Punjabi culture

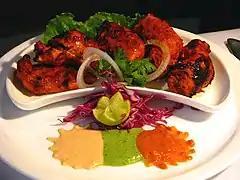
Tandoori chicken is a popular dish in Punjabi cuisine.

Amid the murals based on profane subjects, depictions of scenes from traditional Punjabi folklore are commonplace, such as "Heer Ranjha", "Mirza Sahiban", "Sohni Mahiwal", "Sassi Pannu", "Laila Majnun", "Raja Rasalu", and more. A lot of the depicted stories are ultimately based upon bardic literature, such as the legends of "Shah Behram" and "Husan Banu". There are also paintings based upon traditional folk ballads, such as "Puran Bhagat". Additionally, there are paintings of various "Nayika" themes, including the "Ashta-nayika" (eight heroines). There also exists wall paintings based upon the "Sat Sai" of Bihari. There are further depictions of various royal figures, such as Rani Jindan. Many Punjabi wall paintings depict women and girls in the process of a variety of actions, such as feeding parrots, peacocks, or bucks. Women are also depicted fondling pets or writing love letters in these wall paintings.